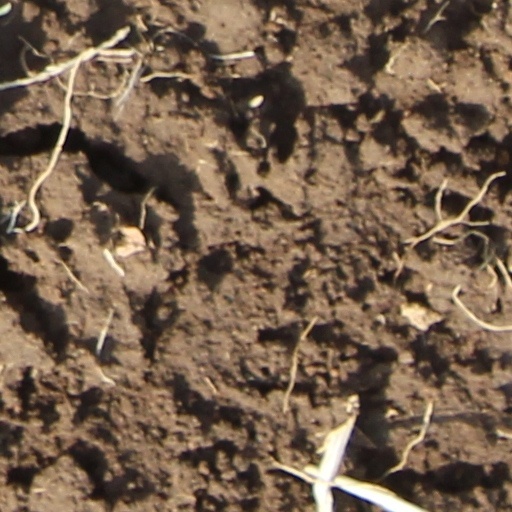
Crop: wheat